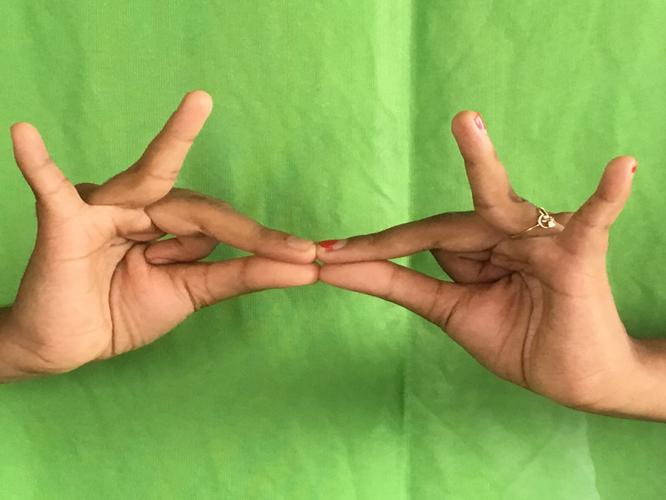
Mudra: Sakata
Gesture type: double_hand